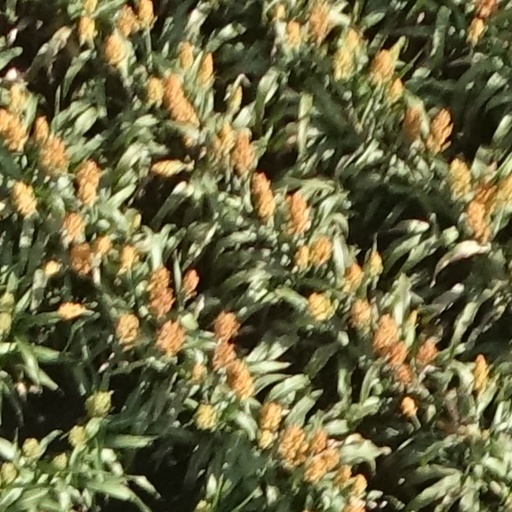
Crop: sorghum